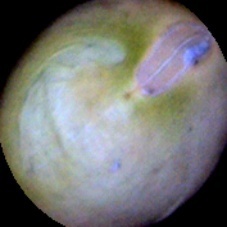
Label: Immature